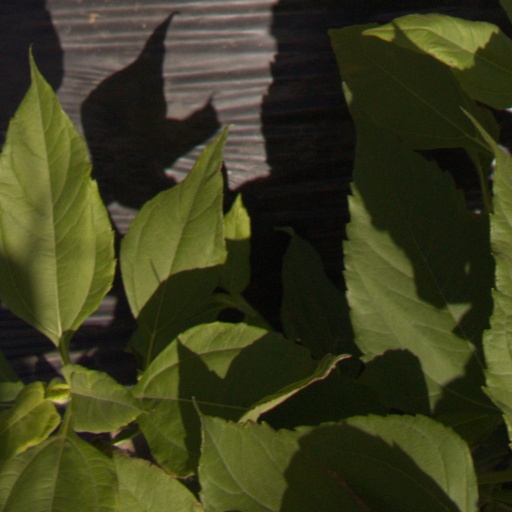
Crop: Jerusalem artichoke